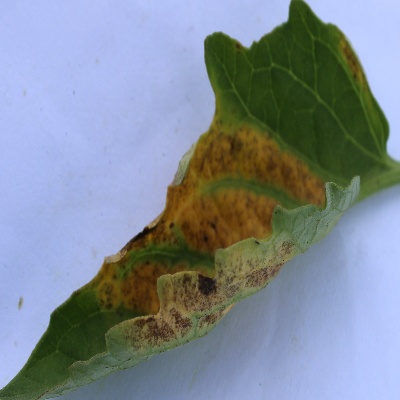
Crop: Tomato
Condition: leaf blight